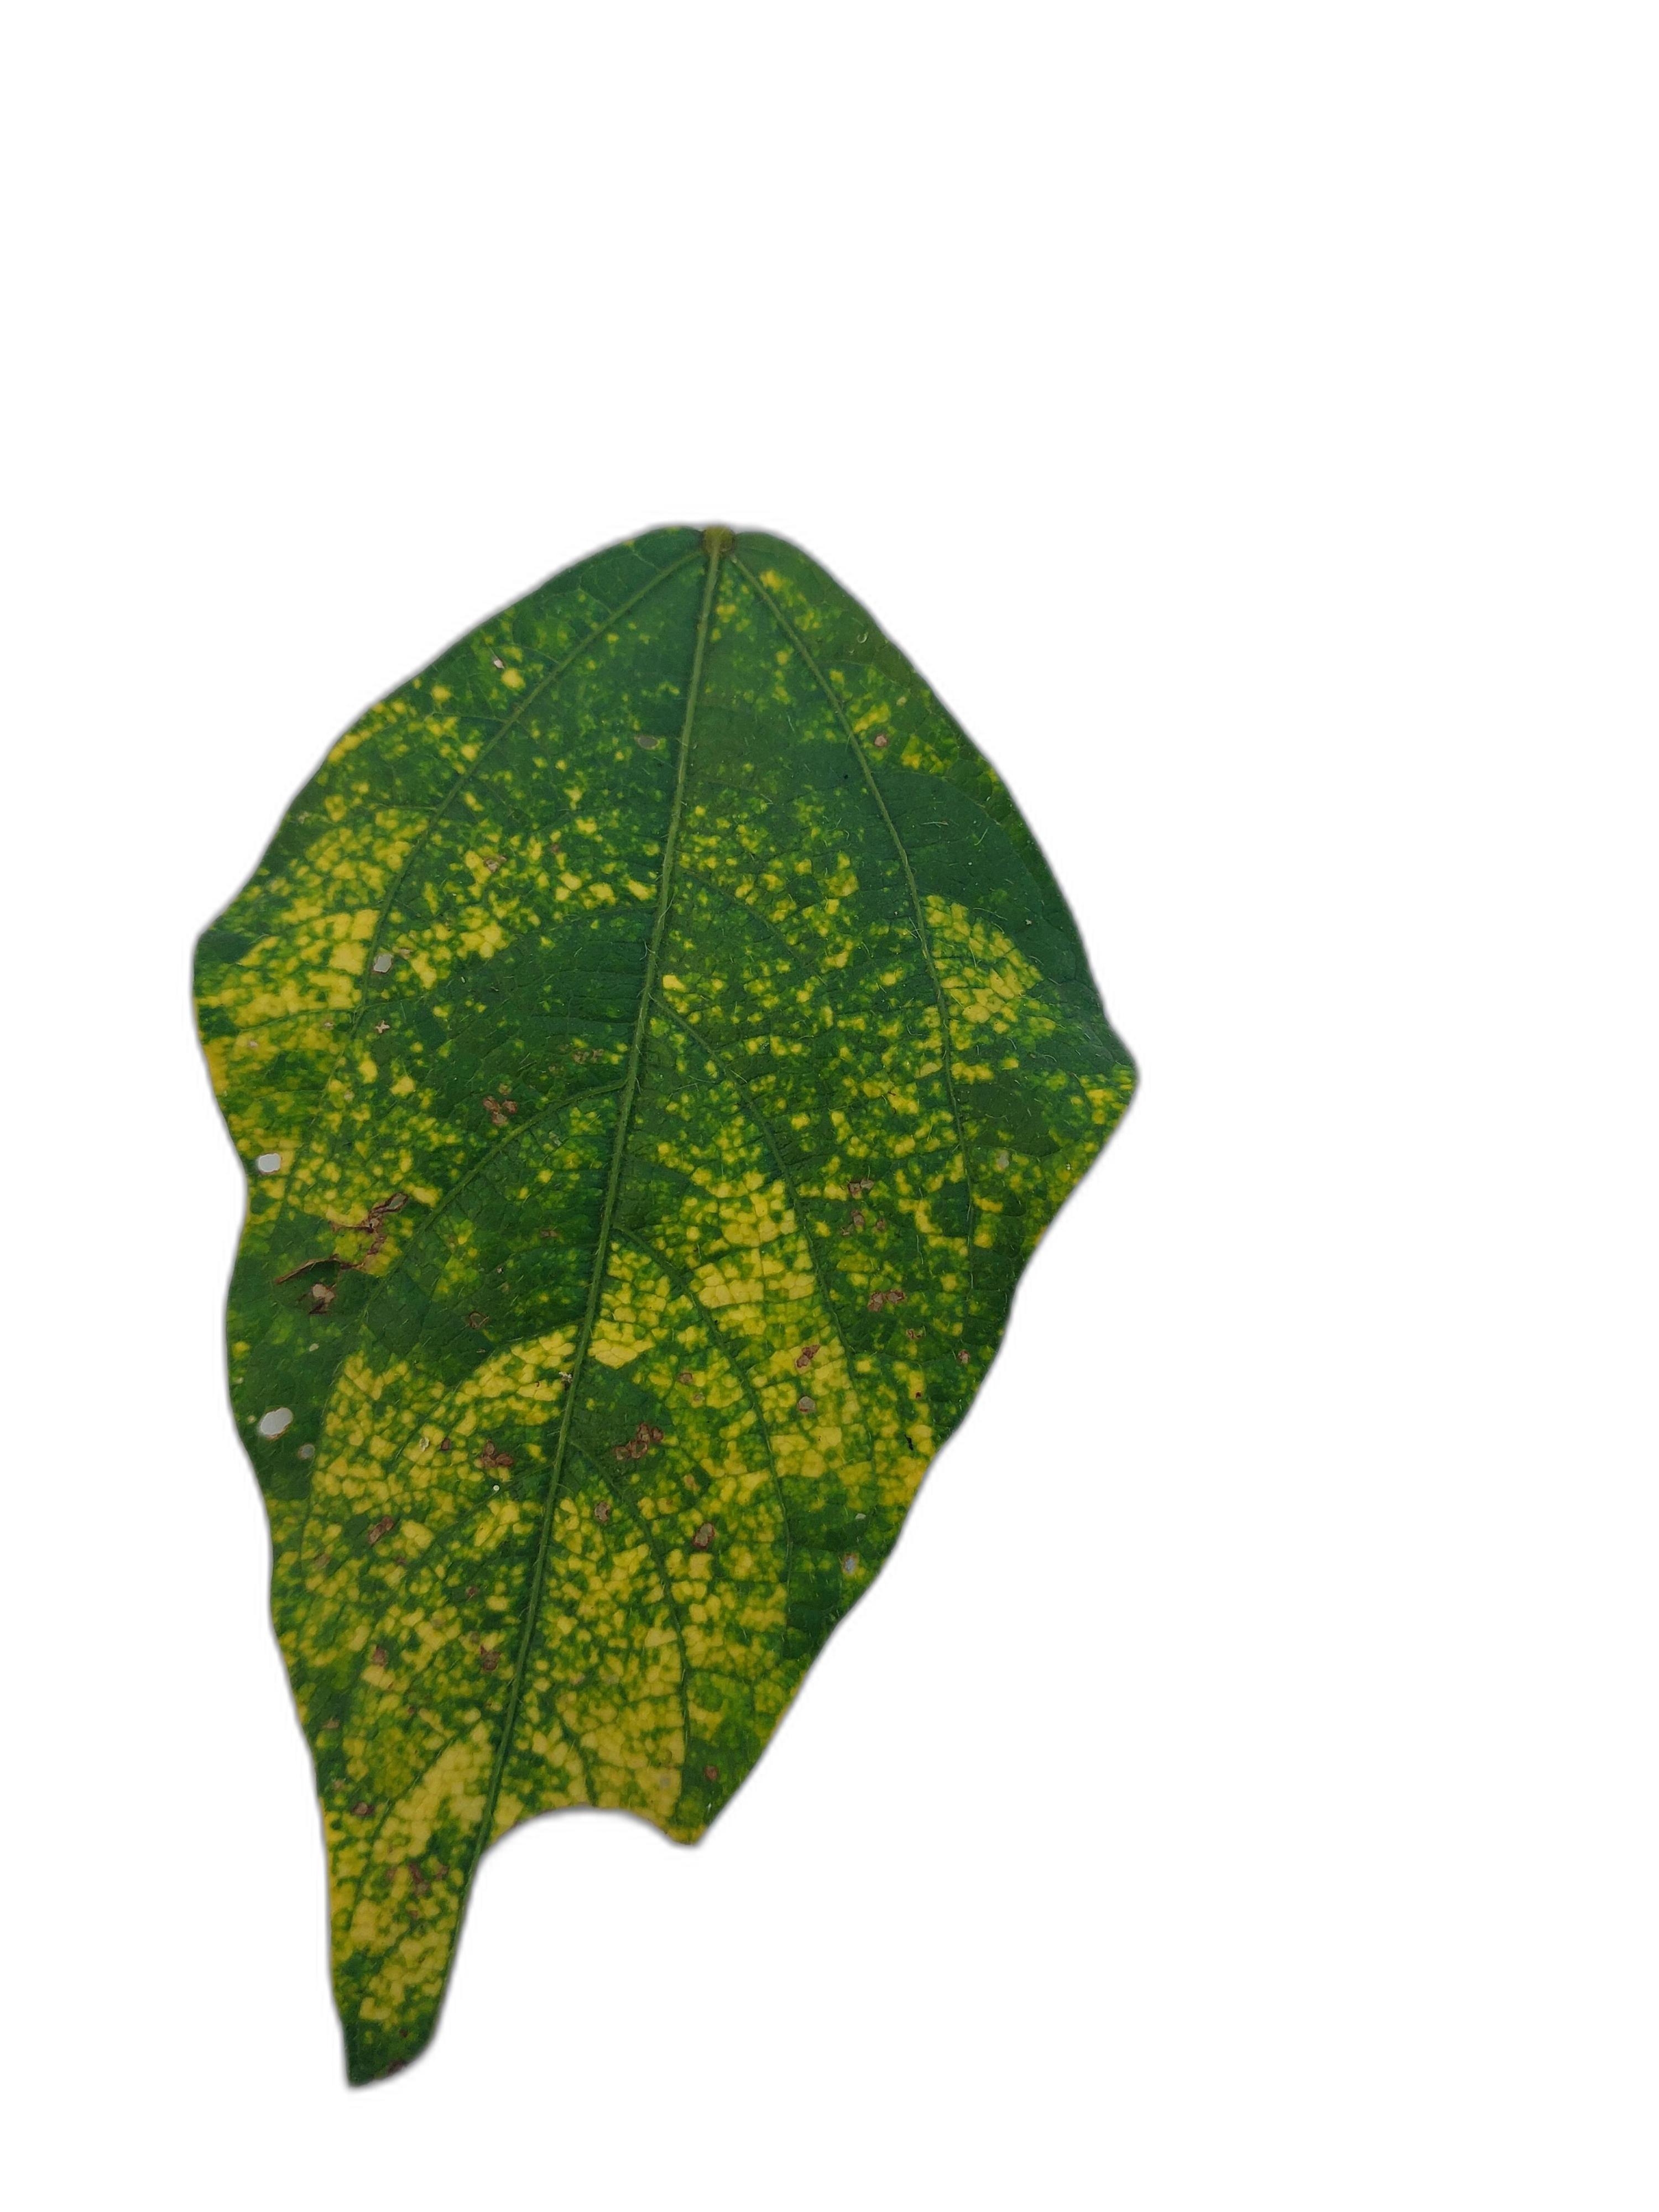
Label: Yellow Mosaic